Corey Webster

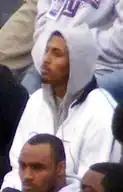
Webster at the New York Giants Super Bowl rally at Giants Stadium

In 2007, Webster was limited to special teams duty or even inactive after starting the first few weeks after what was seen as a widely poor performance in the Giants opening weeks of the season. Later on in the season, he had a good game against the Buffalo Bills in week 16, which was a precursor to his playoff success. He had an interception and a touchdown against the Bills. In the Wild Card Playoff game against the Tampa Bay Buccaneers, he intercepted Jeff Garcia in the end zone. He also recovered a fumble by Buccaneers returner Micheal Spurlock at the beginning of the second half. This turnover set up a Giant field goal. In the , he came up with near shutdown defense on All-Pro Terrell Owens. He also made what turned out to be the game-winning interception against the Green Bay Packers in the 2007 NFC Championship Game, sending the Giants to Super Bowl XLII. This turned out to be Brett Favre's last pass as a Packer.